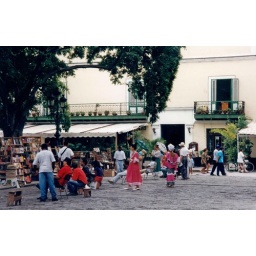
antique book market in old Havana